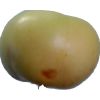
Label: Apple 6